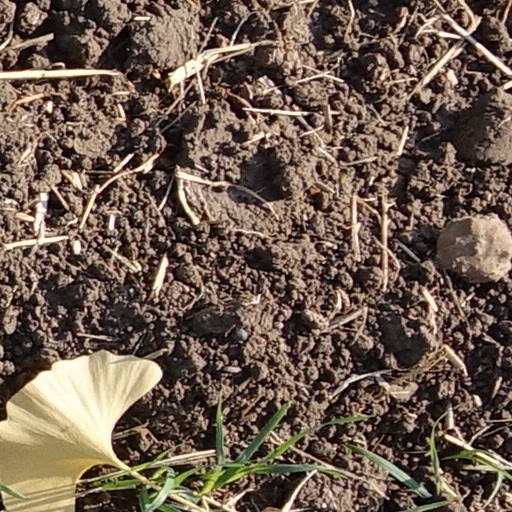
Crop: wheat